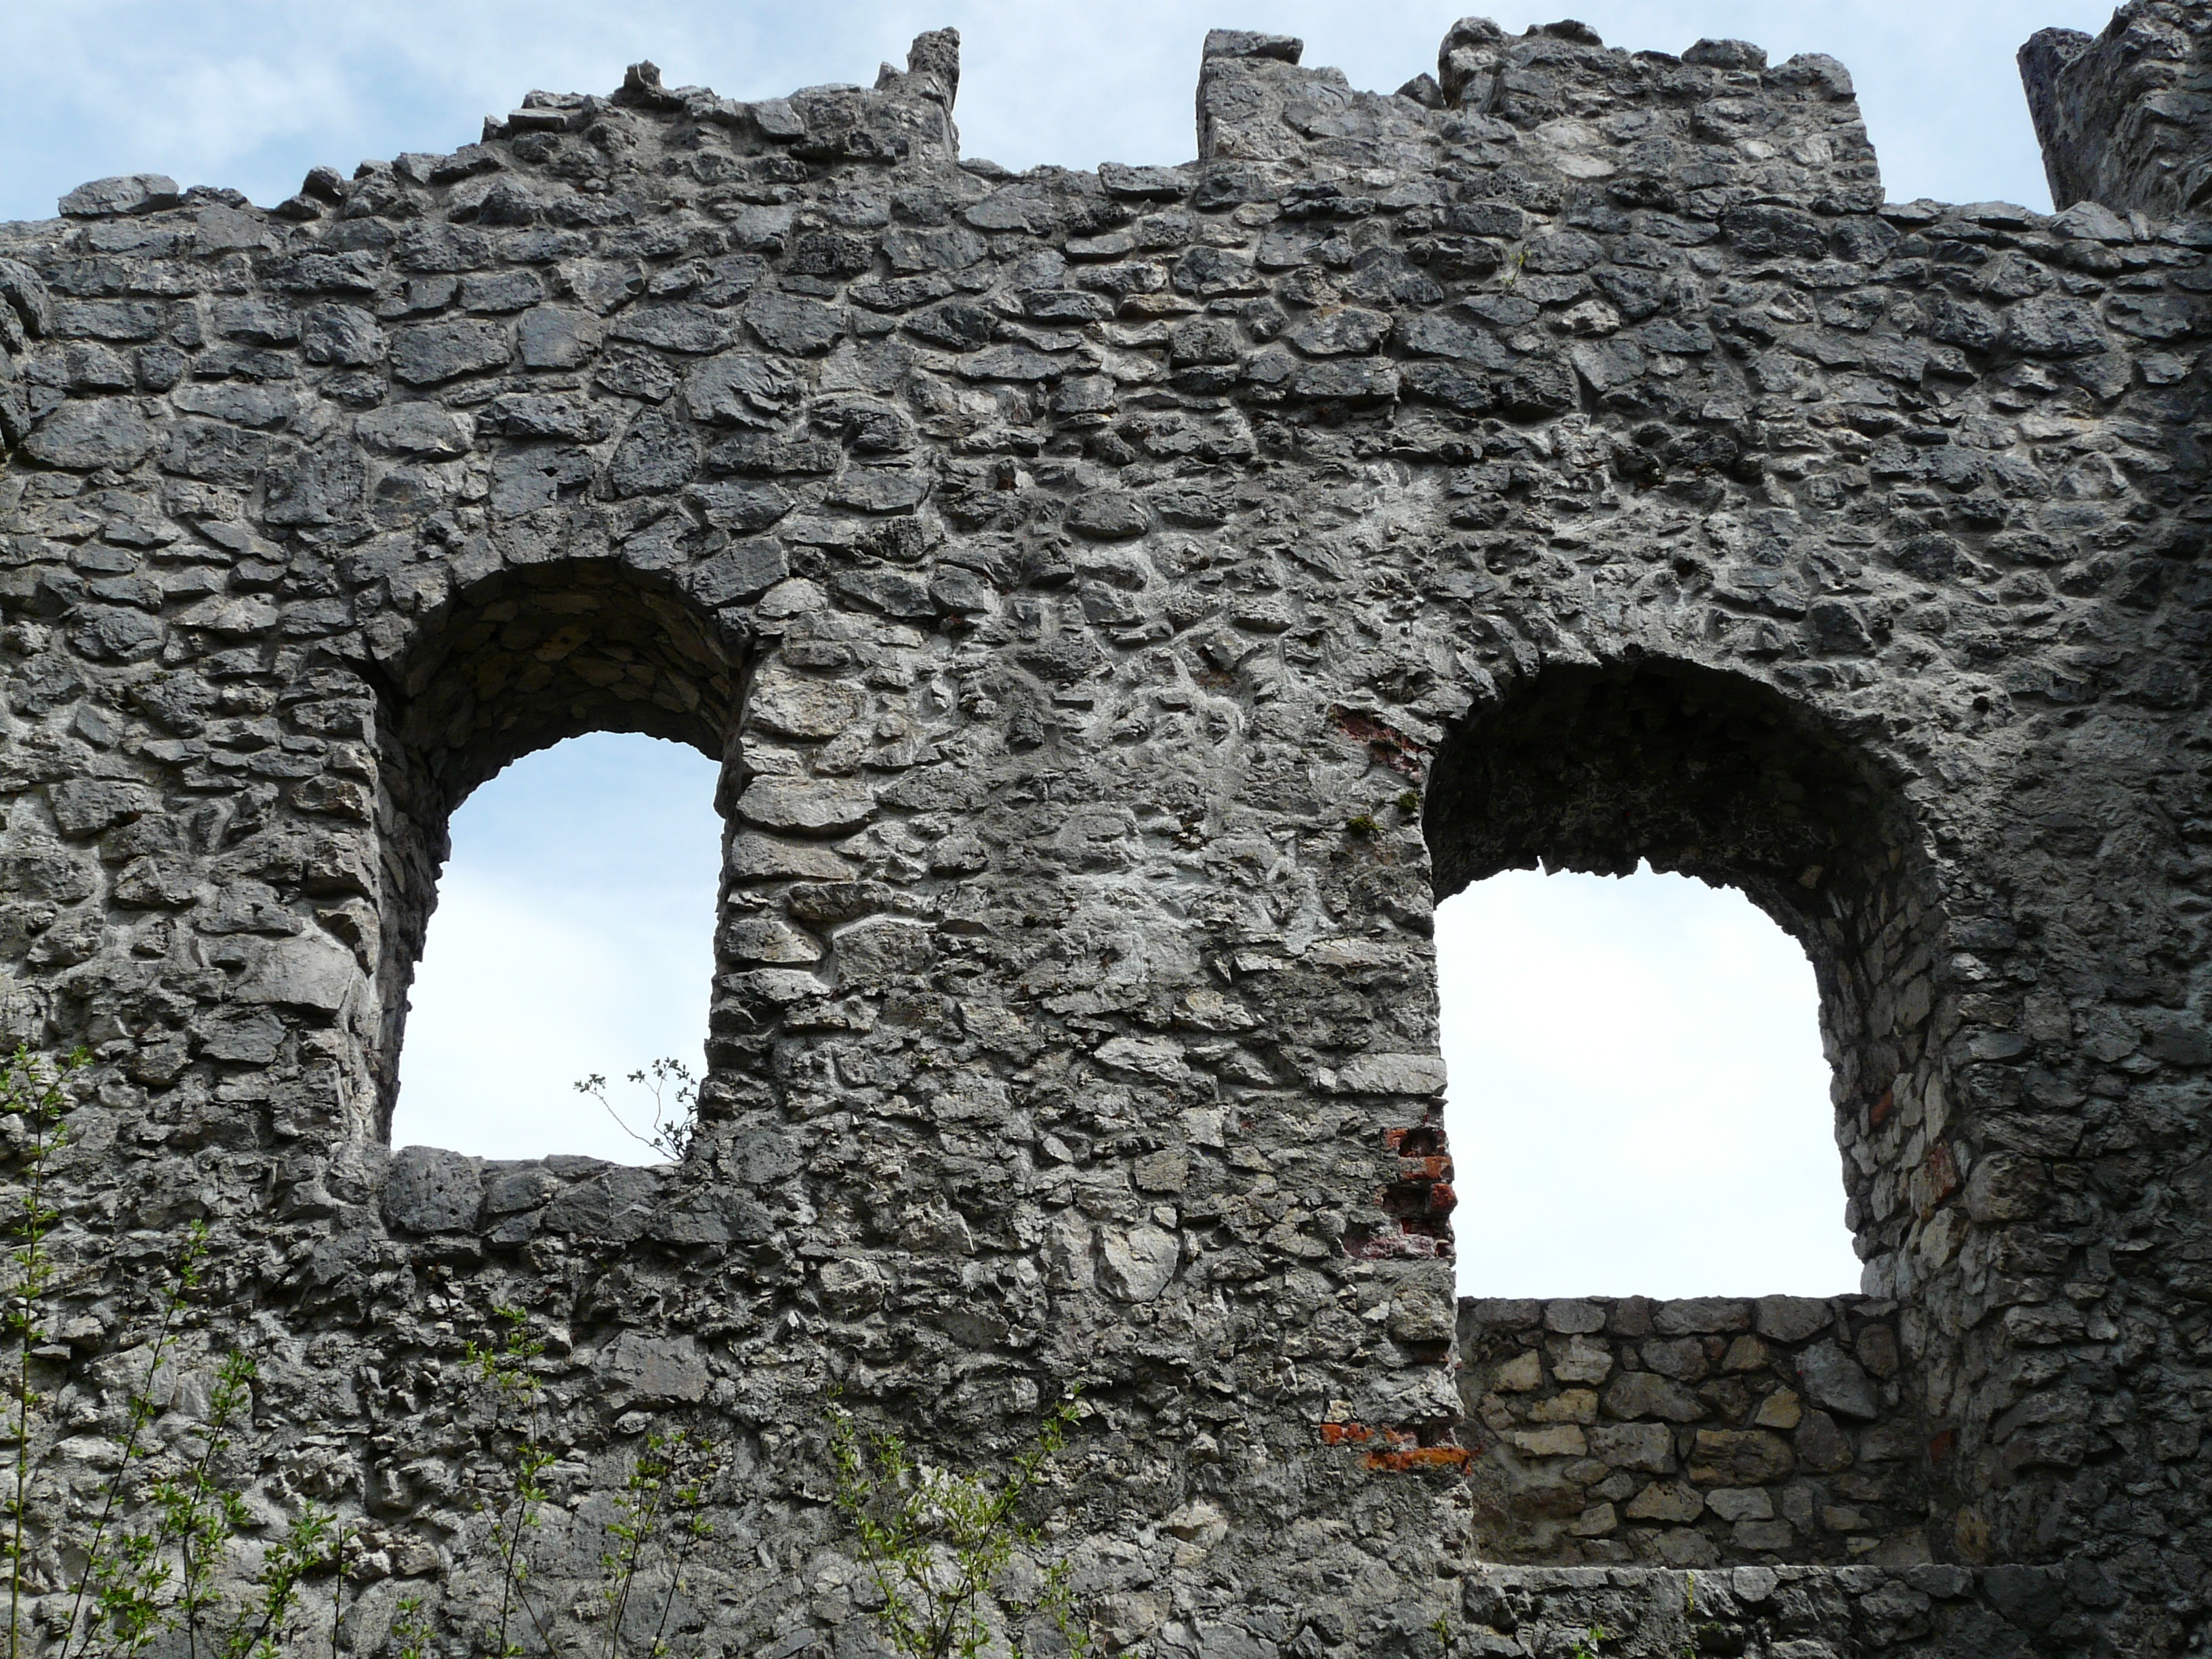
rock, mountain, architecture, window, building, wall, stone, arch, castle, ruin, stones, fortress, ruins, monastery, middle ages, tyrol, lapsed, knight's castle, reutte, ancient history, ehrenberg, burg ehrenberg